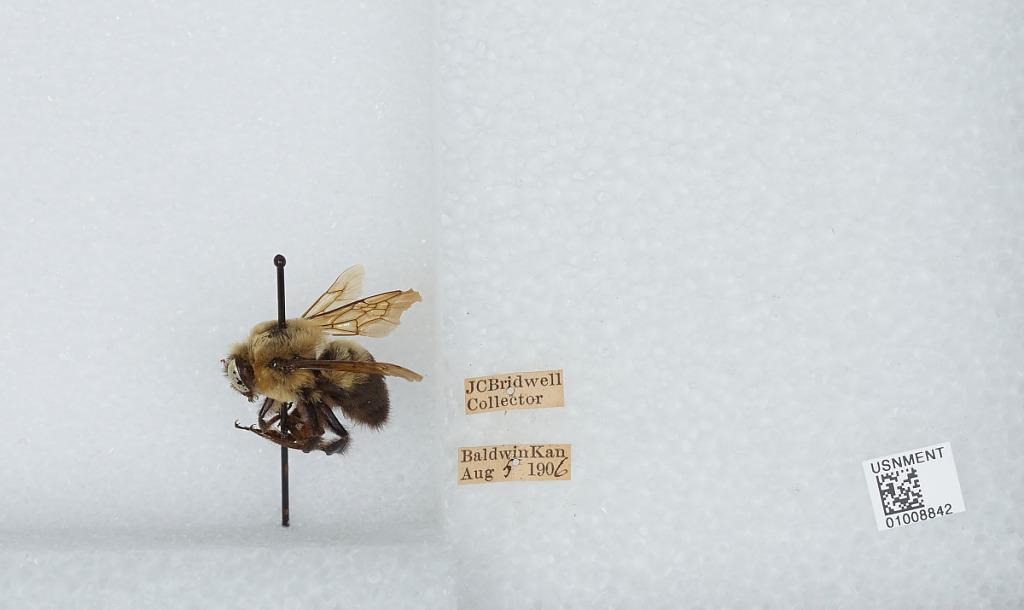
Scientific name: Bombus (Separatobombus) griseocollis (De Geer)
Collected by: J. Bridwell
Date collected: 1906-8-5
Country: United States
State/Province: Kansas
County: Douglas
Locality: Baldwin
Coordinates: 38.7775, -95.1875